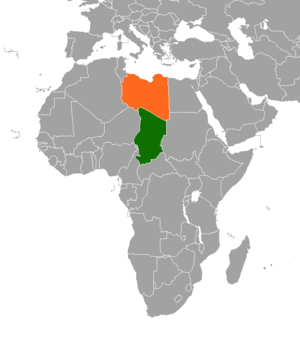
La frontière terrestre entre la Libye et le Tchad est une frontière internationale continue longue de 1055 kilomètres séparant la Libye et le Tchad en Afrique.